98th Heavy Anti-Aircraft Regiment, Royal Artillery

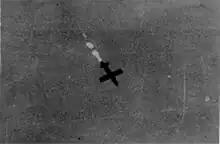
V-1 in flight over Antwerp

On 19 December, 98th HAA Rgt was transferred to the US 50th AA Artillery Brigade to assist in the Antwerp X Diver defence belt. Then, when the Germans began their offensive in the Ardennes in December 1944 (the Battle of the Bulge) and briefly threatened to break through to Antwerp, 80th AA Bde (which was operating the early warning radar system for the Antwerp X Defences) was warned on 20 December to prepare to convert into an Army Group Royal Artillery (AGRA) at short notice. If necessary, the brigade would take over 98th and 99th HAA Rgts to operate in the medium artillery role supporting 11th Armoured Division and 3rd AGRA. The brigade would also be responsible for the ground defence of the approaches to Tirlemont, taking anti-paratroop measures. Despite concerted attacks on nearby airfields by "Luftwaffe" fighters on 1 January (Operation Bodenplatte), the ground situation was well under control and the AGRA and local defence plans were cancelled on that day.